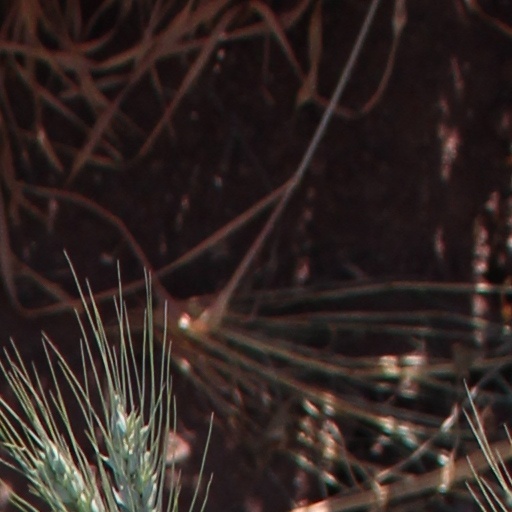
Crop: wheat